John Poulett, 2nd Baron Poulett

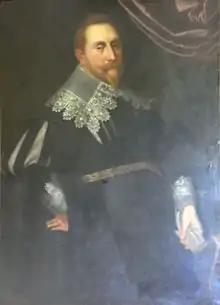
"Portrait of John Poulett, 2nd Baron Poulett (1615-1665) "

John Poulett, 2nd Baron Poulett DL (1615 – 15 September 1665), of Hinton St George in Somerset, was an English peer and Member of Parliament who fought on the Royalist side during the English Civil War.